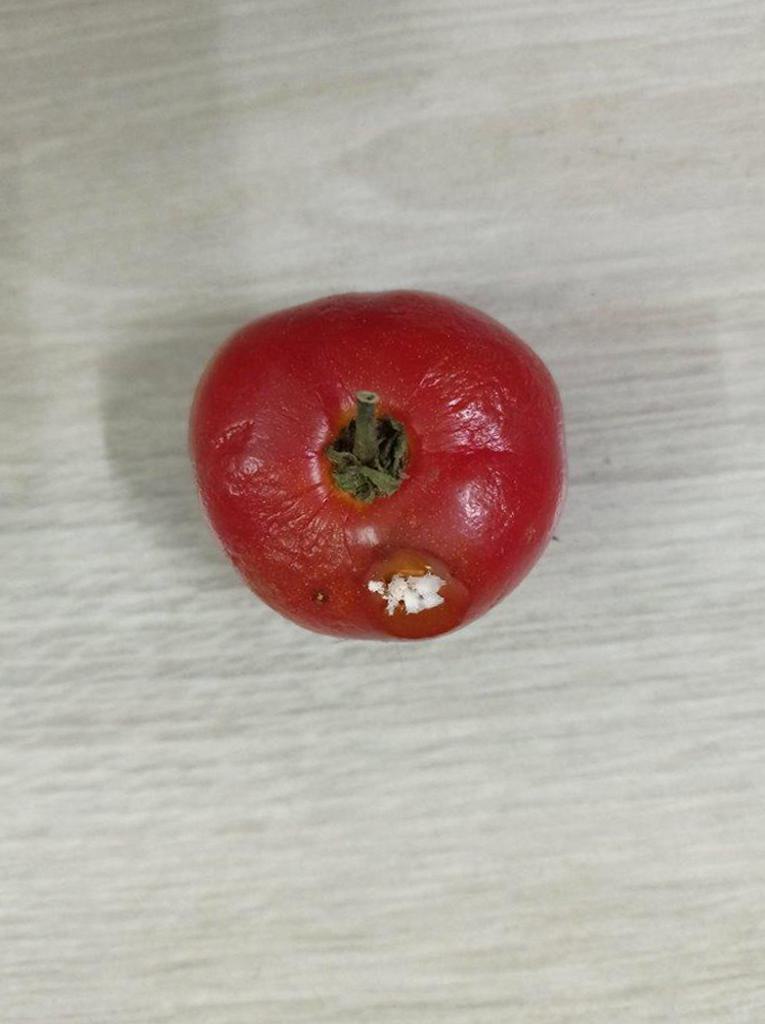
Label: Rotten